Eusociality

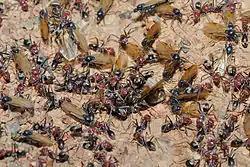
Swarming "Iridomyrmex purpureus" ants. The young queens are black, winged, and much larger than the wingless workers.

The order Hymenoptera contains the largest group of eusocial insects, including ants, bees, and wasps—divided into castes: reproductive queens, drones, more or less sterile workers, and sometimes also soldiers that perform specialized tasks. In the well-studied social wasp "Polistes versicolor", dominant females perform tasks such as building new cells and ovipositing, while subordinate females tend to perform tasks like feeding the larvae and foraging. The task differentiation between castes can be seen in the fact that subordinates complete 81.4% of the total foraging activity, while dominants only complete 18.6% of the total foraging. Eusocial species with a sterile caste are sometimes called hypersocial.